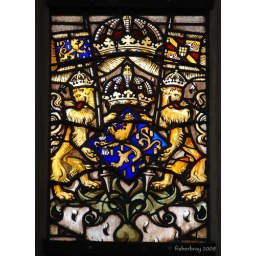
Detail from a stained glass window inside the Nieuwe Kerk in the center of Amsterdam, The Netherlands